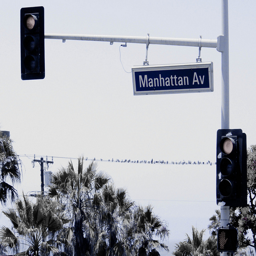
A street sign hanging from a traffic light.
a street sign on a pole with stop lights on it
A street light with a hanging sign near trees.
There is a pole with two traffic lights and a Manhattan Av sign.
The sign for Manhattan Avenue is next to the stoplight.